The Garden of the Finzi-Continis (film)

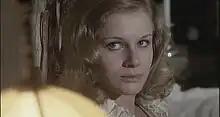
Dominique Sanda as Micòl

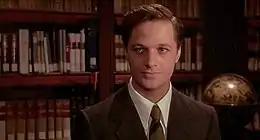
Lino Capolicchio as Giorgio

"The Garden of the Finzi-Continis" marked the debut or near-debut for some of its stars, notably the actors who played the two adult Finzi-Contini children, Micòl and Alberto. For Dominique Sanda (Micòl), it was her first Italian feature film (followed by such films as "The Conformist" and "1900"). For Helmut Berger (Alberto), it was his third feature film.